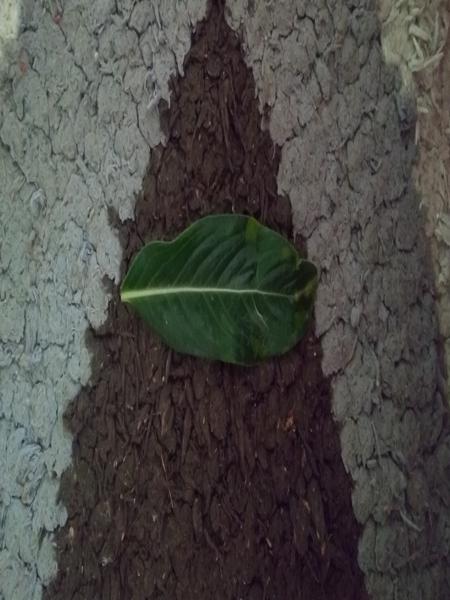
Plant: Catharanthus